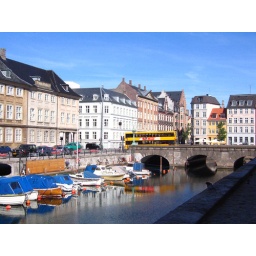
cars, bus and boats in Copenhagen